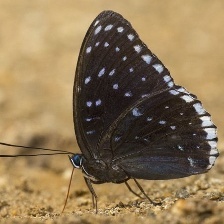
Species: POPINJAY